Yuna Kim

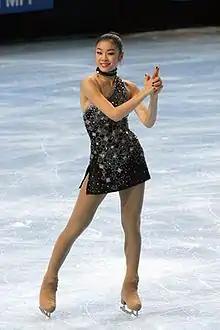
Refer to caption

Kim's goal for the 2009–10 season was to develop her programs, as well as her expression, character, and makeup, in order to demonstrate more maturity. Juliet Macur from "The New York Times" stated that Kim's short program, which depicted her "as a sexy, confident Bond girl," "sizzled" and that Kim performed her free skating program "with the grace of a prima ballerina".